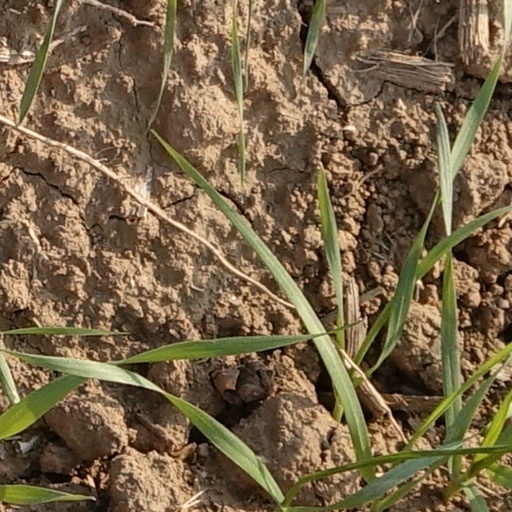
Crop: wheat